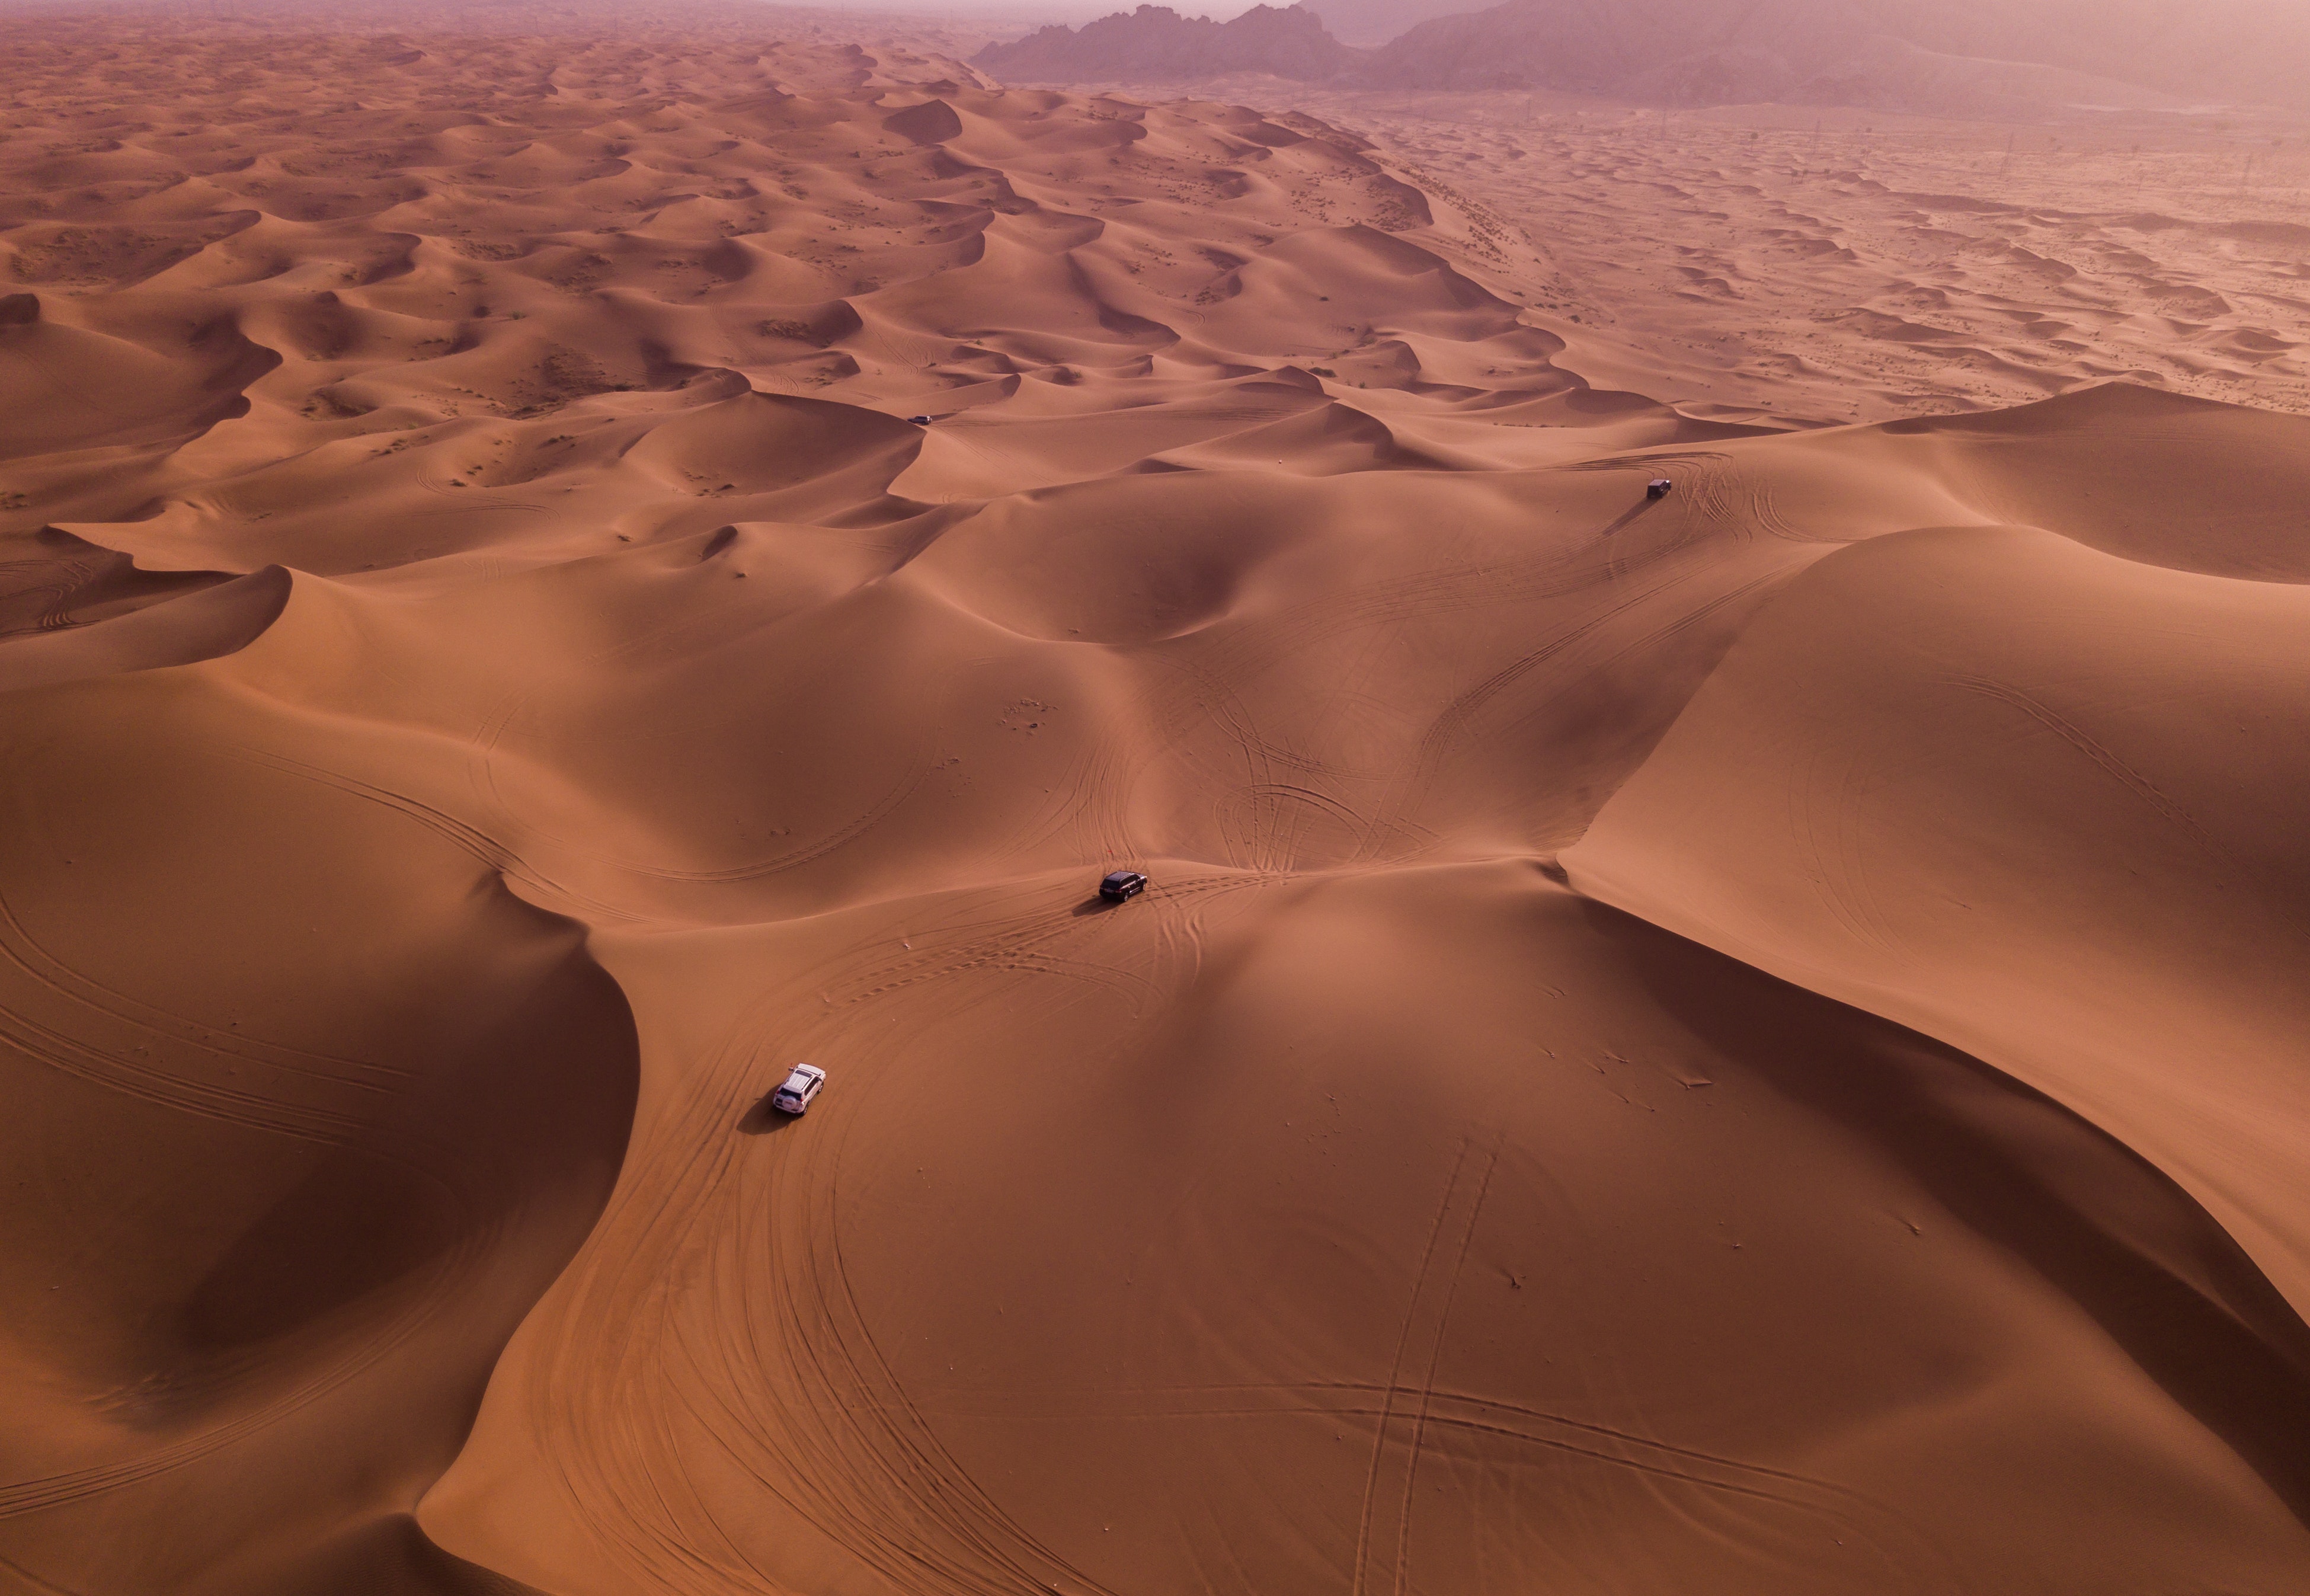
desert, sand, erg, natural environment, aeolian landform, dune, sahara, singing sand, geology, landscape, ecoregion, sky, brown, horizon, terrain, soil, blowout, sunlight, formation, shadow, plain